List of mammals of Malaysia

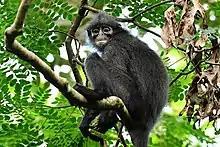
Raffles' banded langur

The order Primates contains humans and their closest relatives: lemurs, lorisoids, monkeys, and apes.